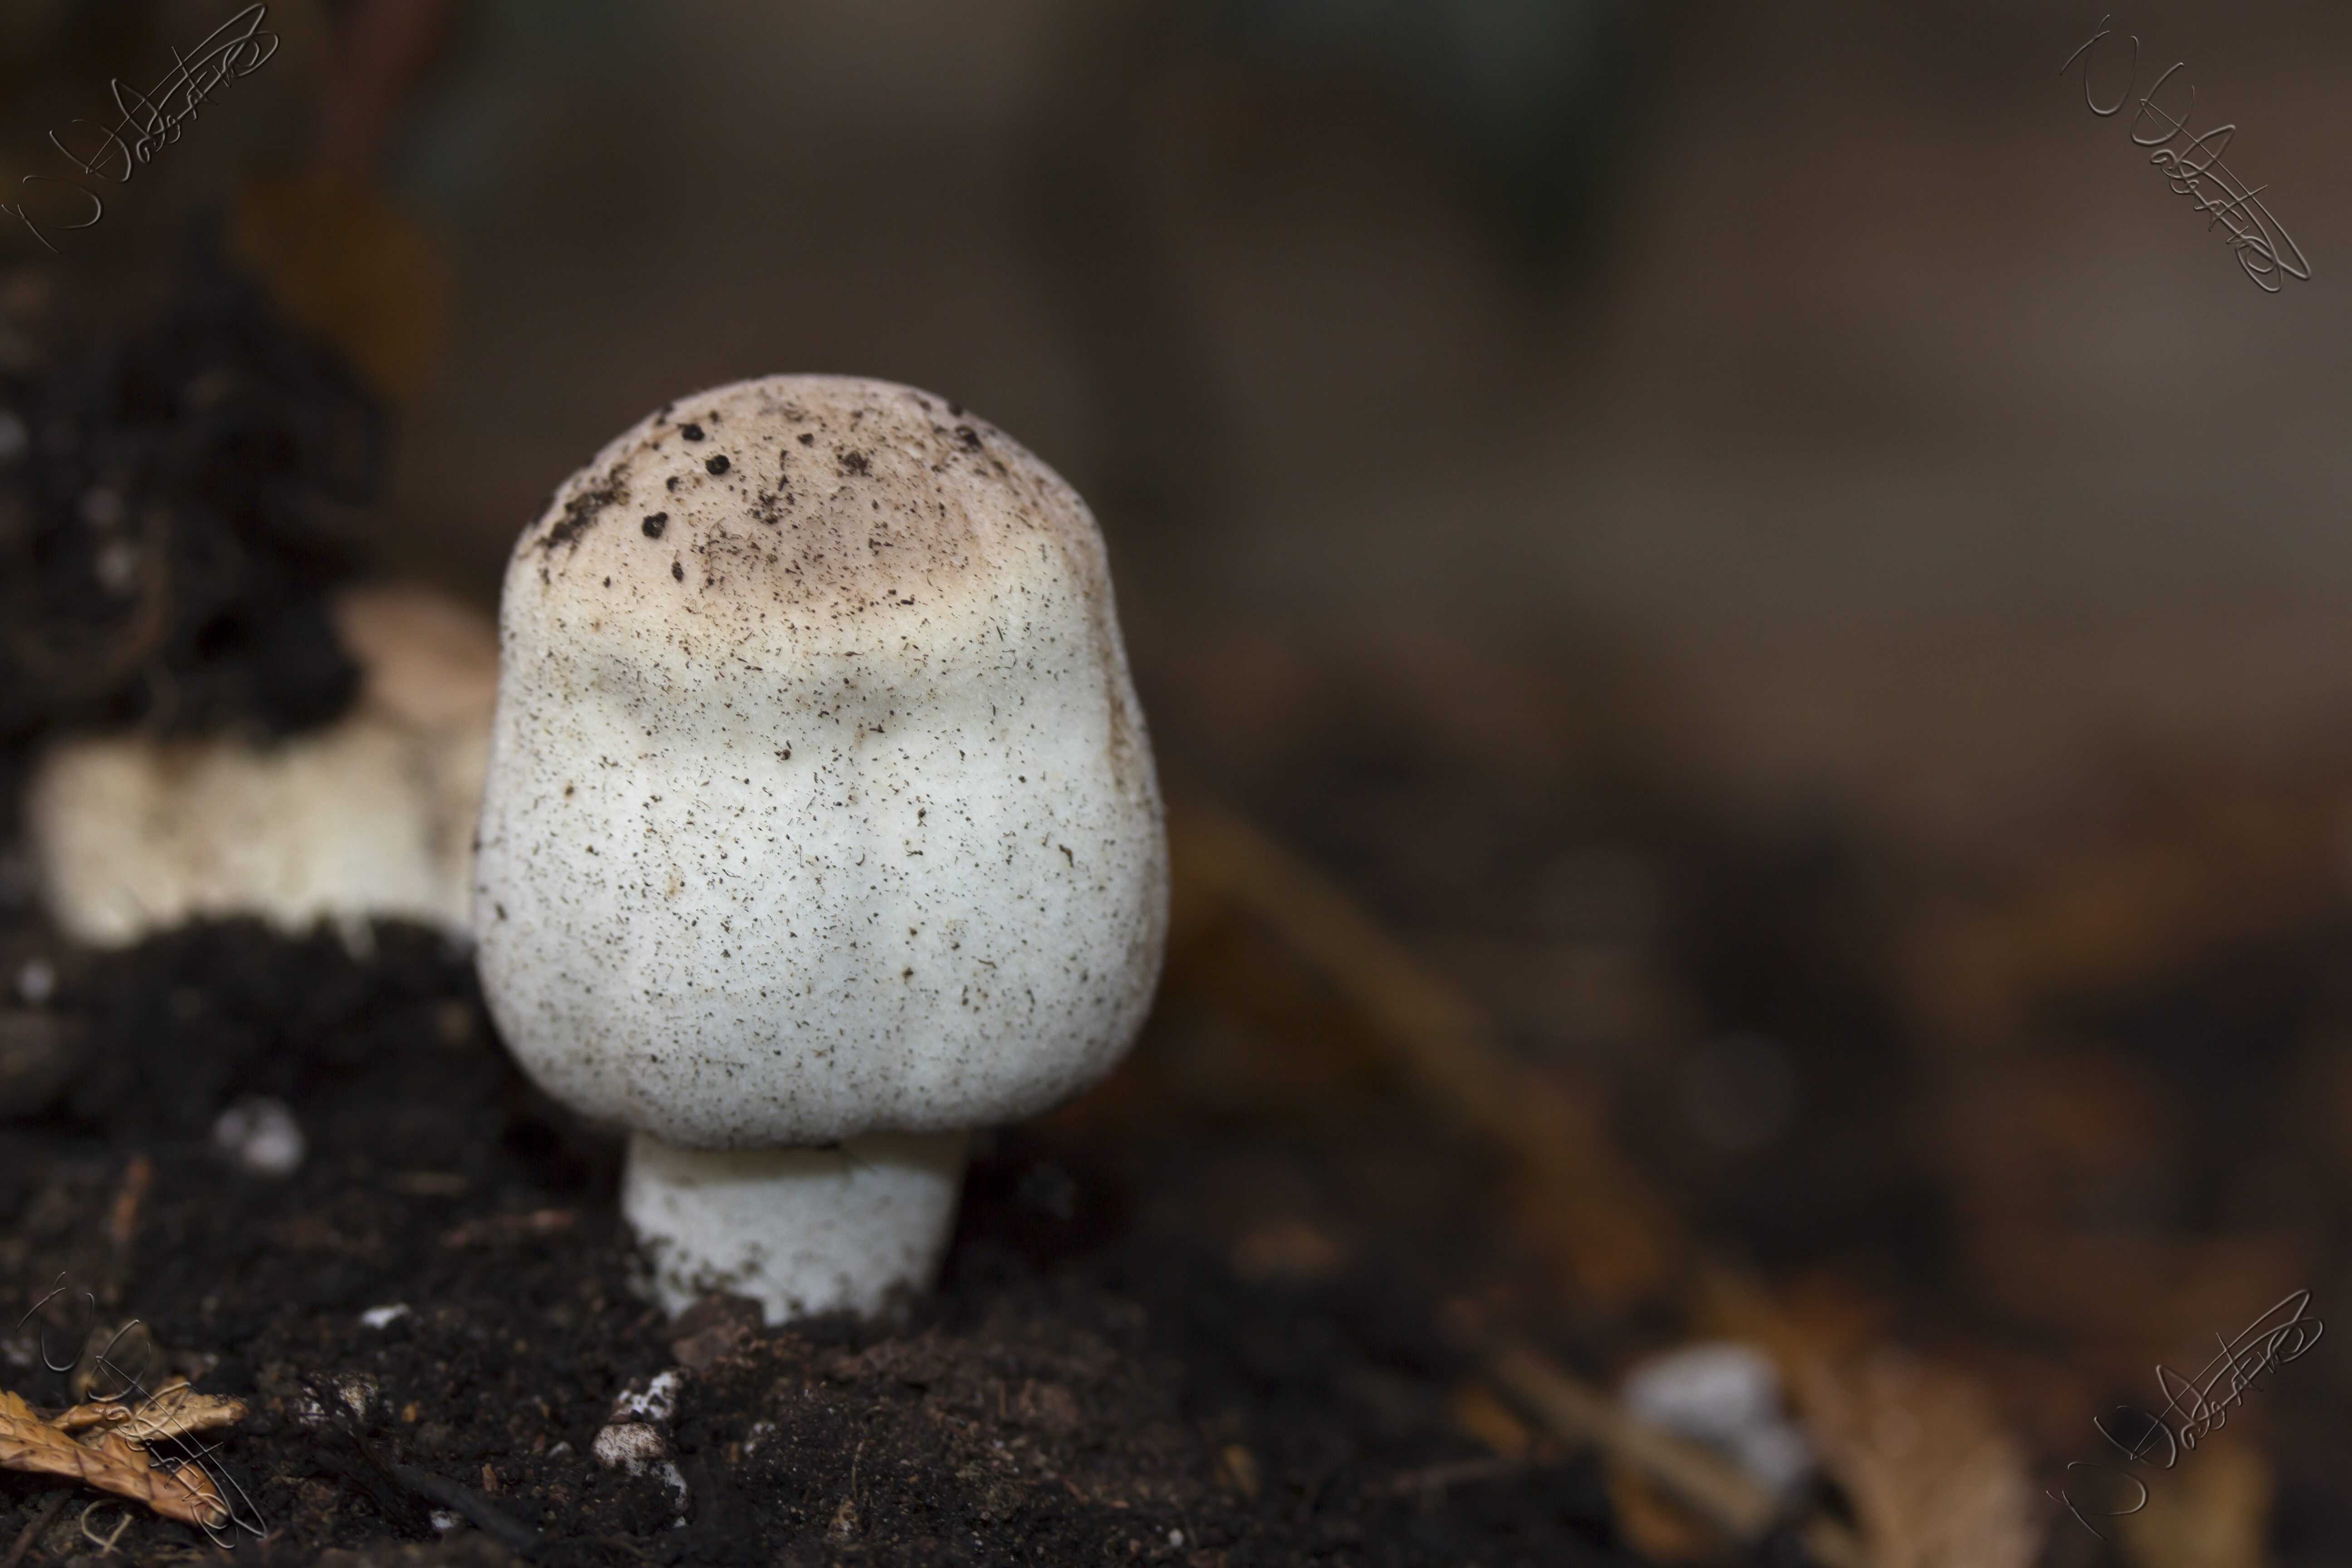
nature, bokeh, wild, soil, mushroom, garden, close up, outdoors, fungus, uk, canon7d, dof, nikkvalentine, peterborough, canon60mmmacrousm, agaricus, macro photography, fungusamongus, edible mushroom, agaricomycetes, agaricaceae, champignon mushroom